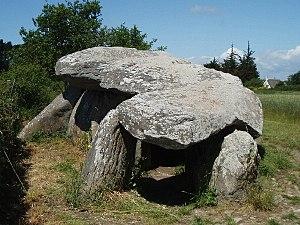
Les dolmens de Kerbourg, appelés également dolmens de l'ile de la Motte ou dolmens de la Madeleine, sont situés à proximité du village de la Madeleine sur la commune de Saint-Lyphard, dans le département de la Loire-Atlantique, en France.